United States Post Office (Attica, New York)

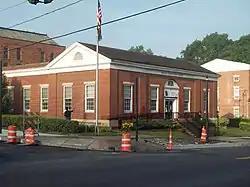
U.S. Post Office, July 2011

US Post Office—Attica is a historic post office building located at Attica in Wyoming County, New York. It was designed and built in 1936-1937 as a Works Progress Administration project, and is one of a number of post offices in New York State designed by the Office of the Supervising Architect of the Treasury Department, Louis A. Simon. It is a one-story brick structure on a stone watertable in the Colonial Revival style. The interior includes a mural painted in 1938 by Thomas Donnelly and titled "Fall in the Genesee Country".